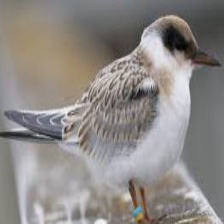
Species: SNOWY PLOVER
Scientific name: CHARADRIUS NIVOSUS